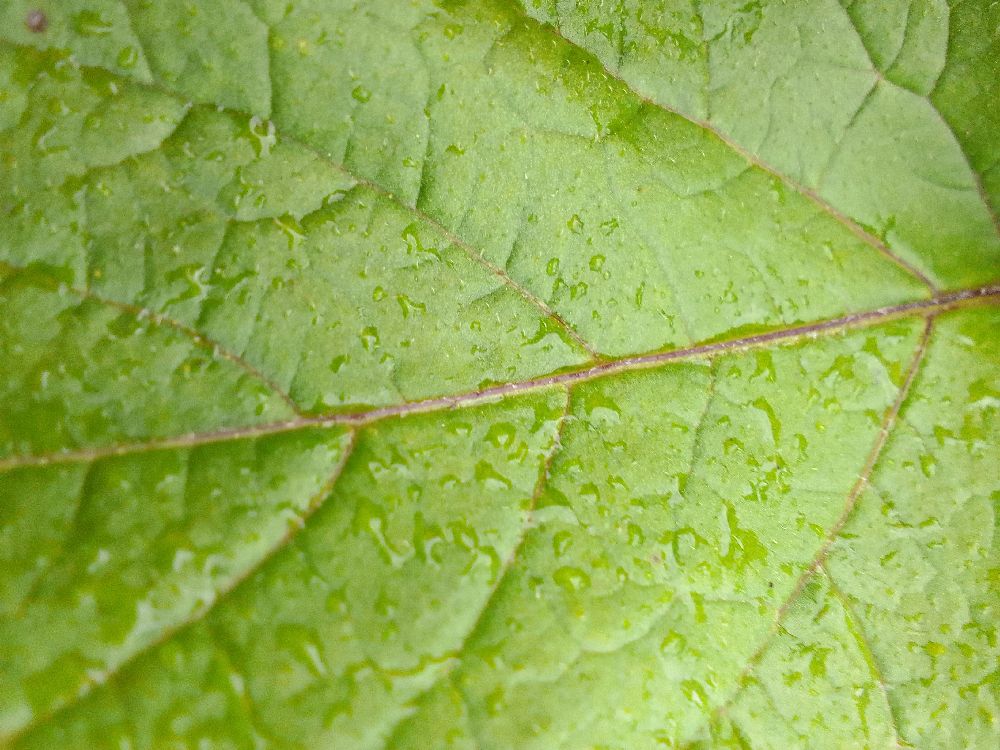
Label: Healthy